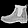
Label: Ankle boot